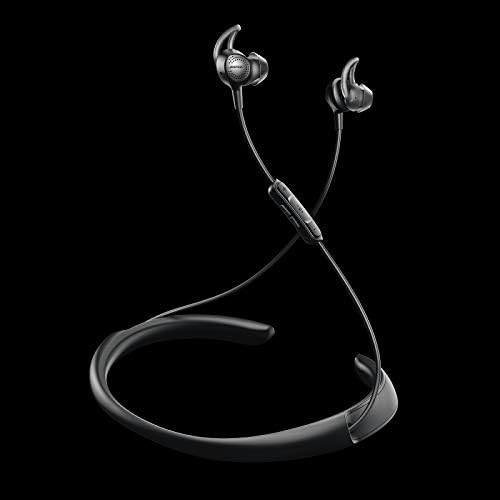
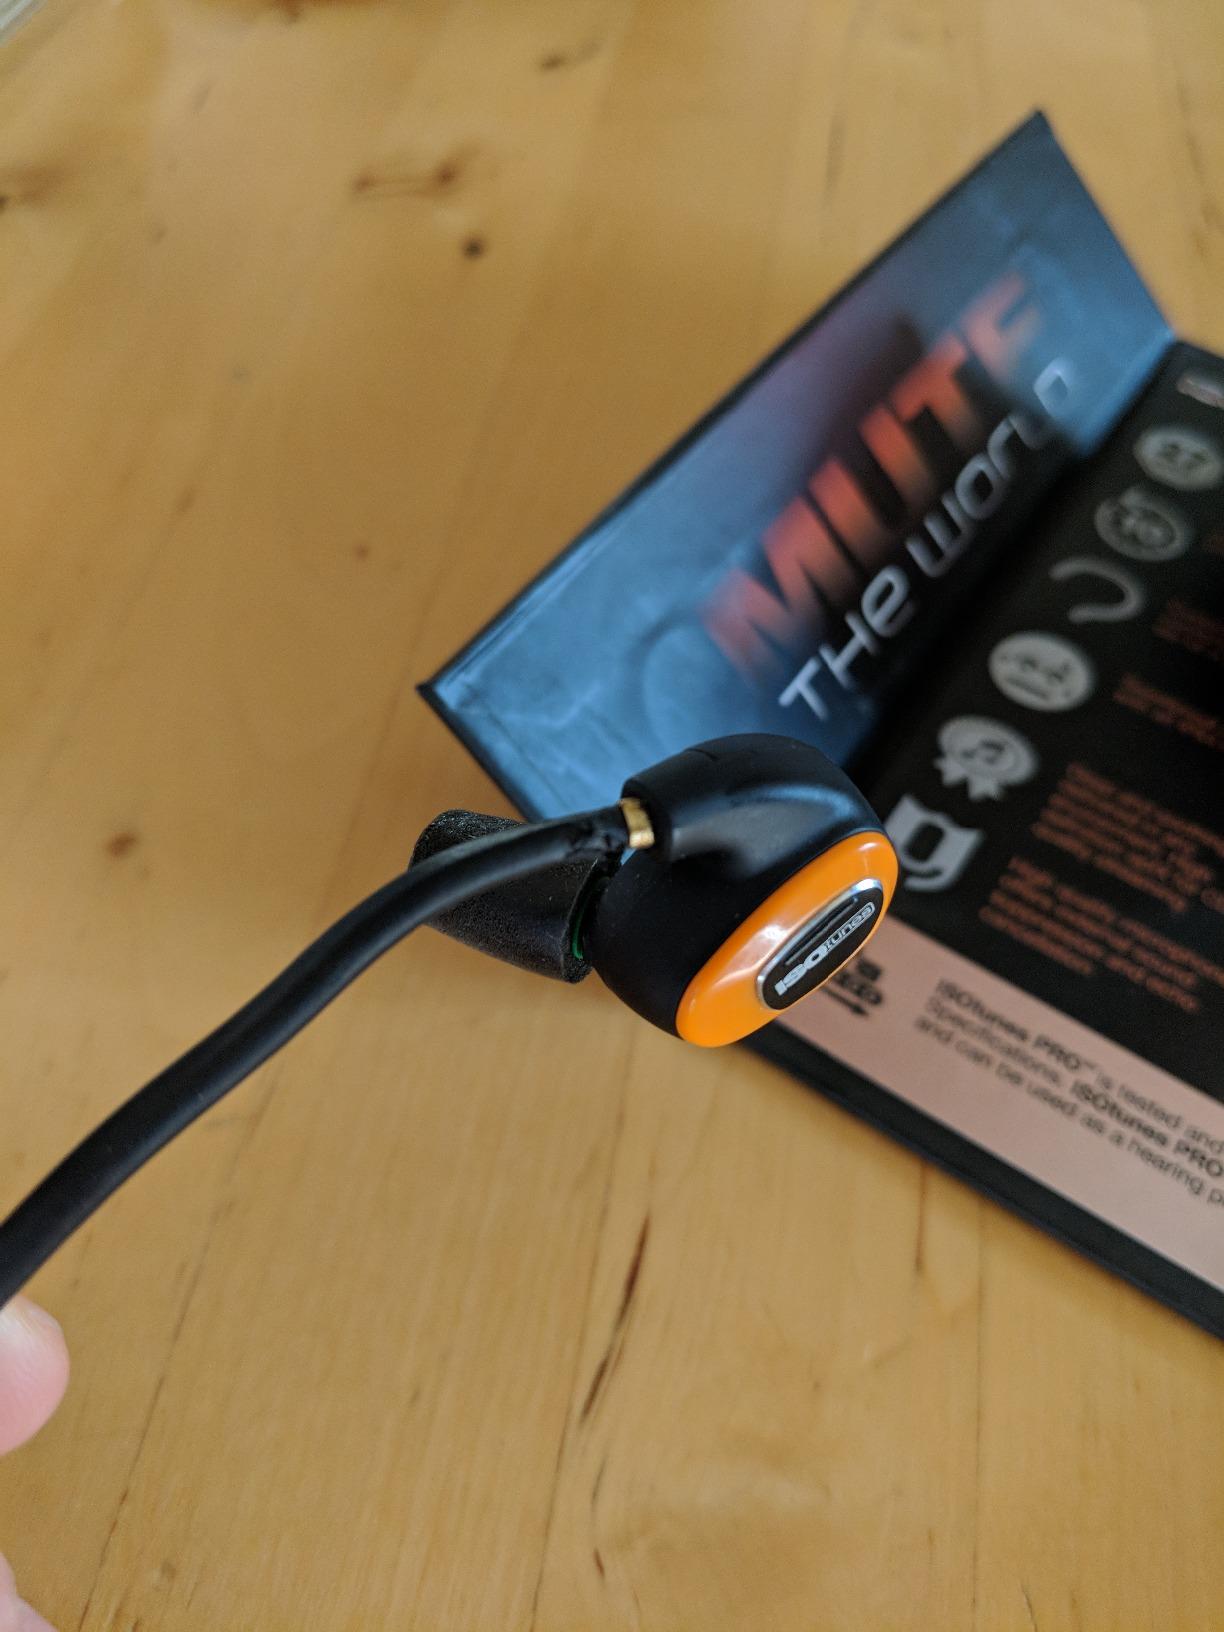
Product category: headphones
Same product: no